Apratoxin A

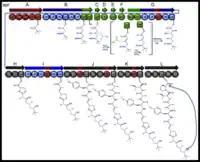
Figure 1, Proposed Biosynthesis of Apratoxin A.

The growing chain, shown in Figure 1, is handed over from one thiol group to the next by trans-acylation and is released at the end by a cyclization, promoted by a cyclase enzyme. A Tert-butyl thioester is loaded to the ACP. The segment is extended and treated with KR at the first carbonyl segment. Another acetyl-SCoA extension takes place and ACP transfers the polyketide portion to be modified at the beta-hydroxyl position, relevant to the thioester, to a methyl-carboxylic acid. There is a dehydration and decarboxylation. Eventually, the post-pathway modification methylates the beta-hydroxy position, while establishing stereocenters for the other methyl (from a methyl-malonylCoA segment) and other two hydroxyls. The polyketide segment is trans-acylated to the next module for NRPS. During NRPS, the thiazoline is formed before any peptides segments are loaded. The final structure is cyclized by an addition-elimination type mechanism. Stereochemistry of the peptide segments are defined by the substrate active-site in each enzymatic step.